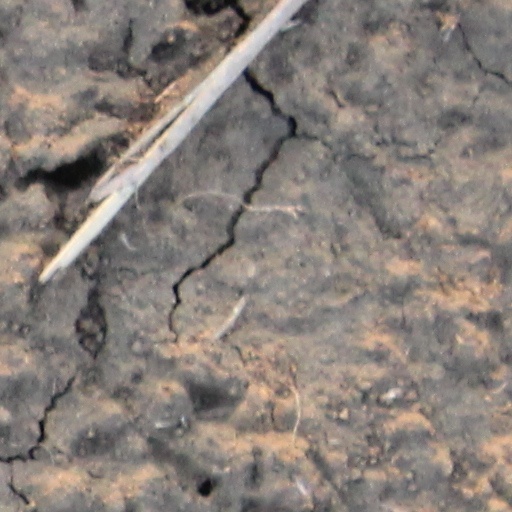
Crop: wheat